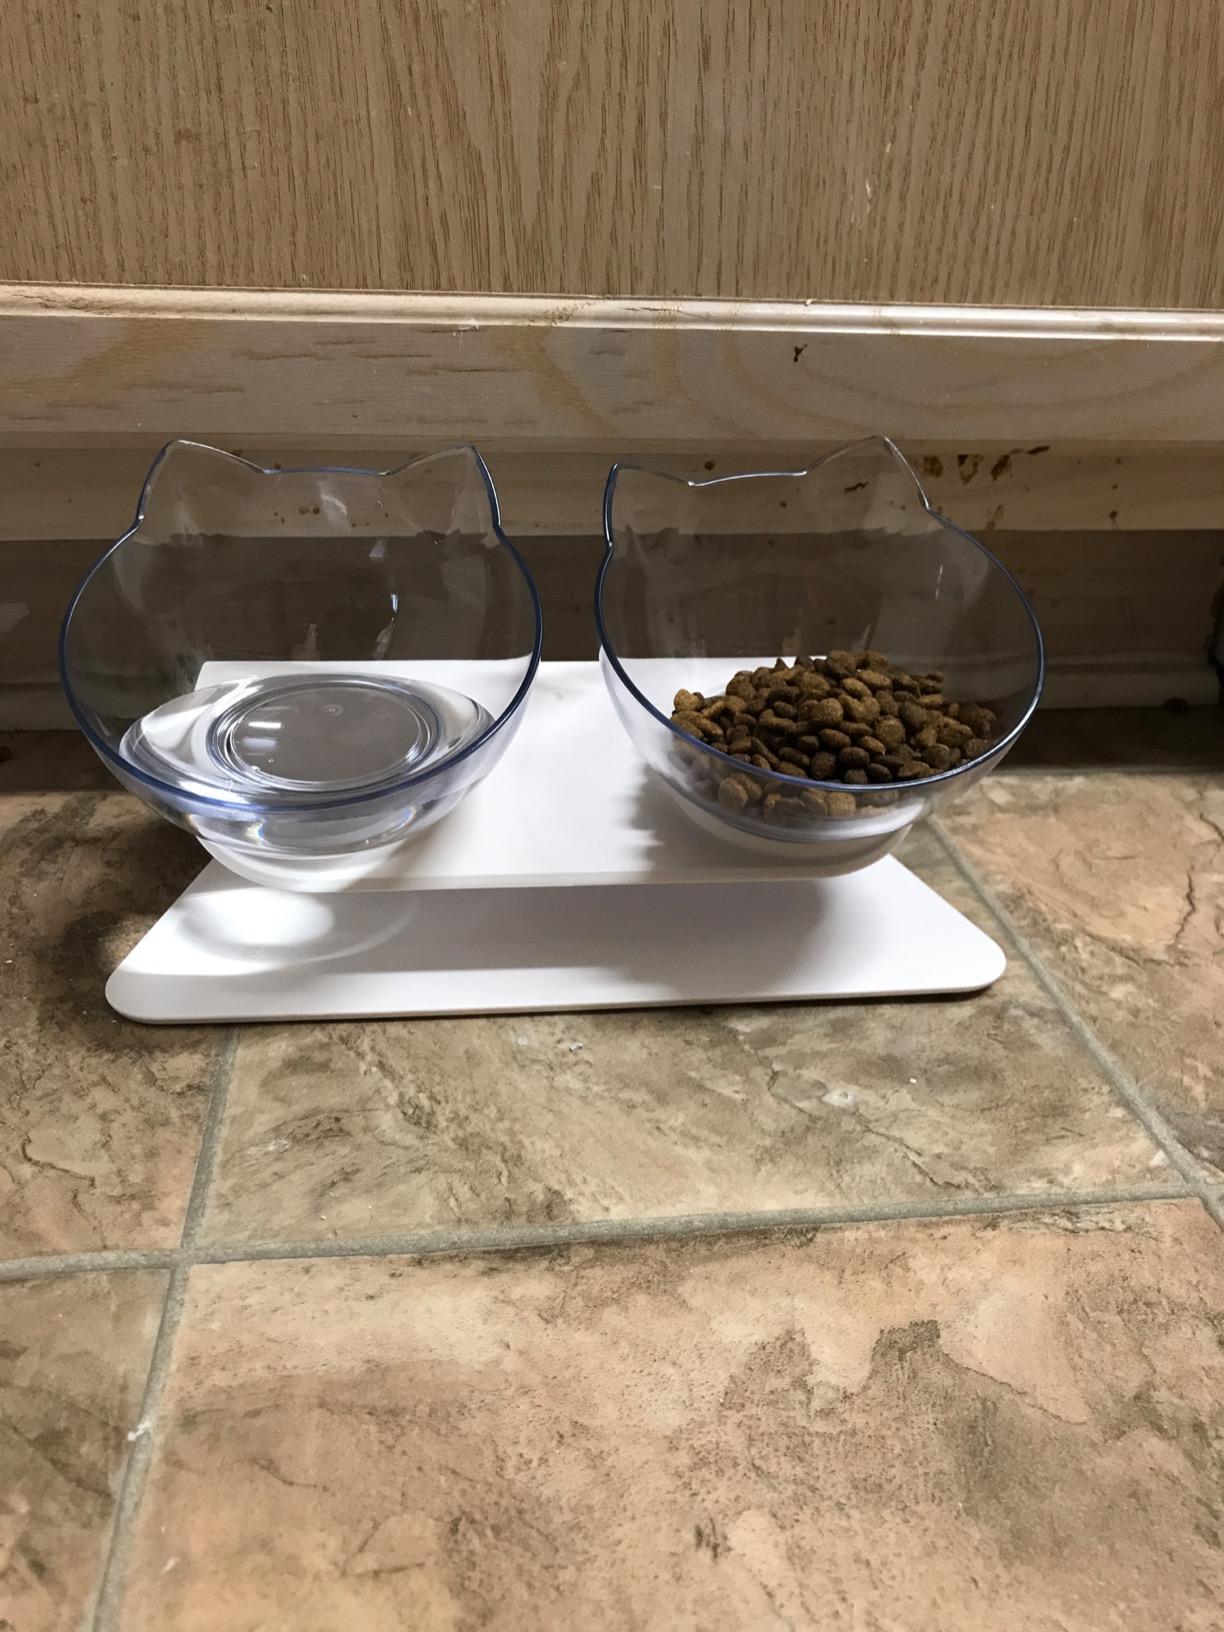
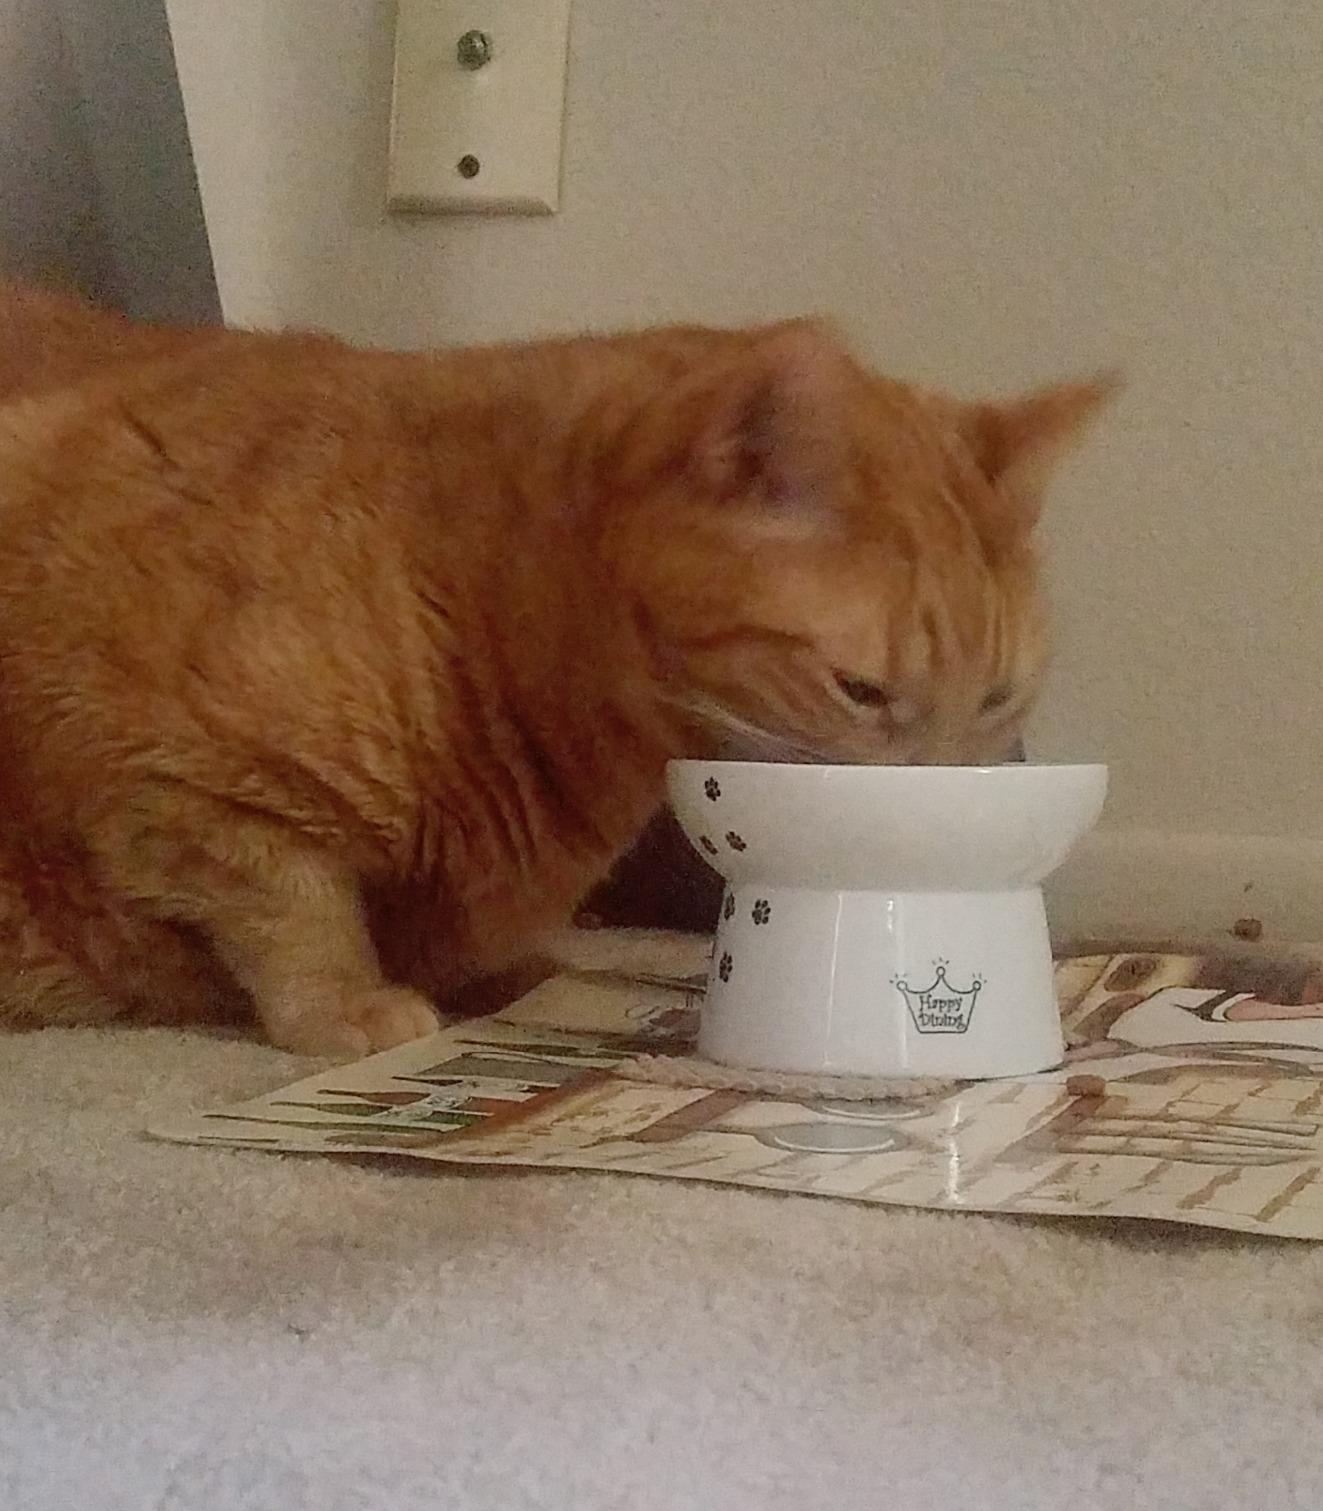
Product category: items_bowl
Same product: no